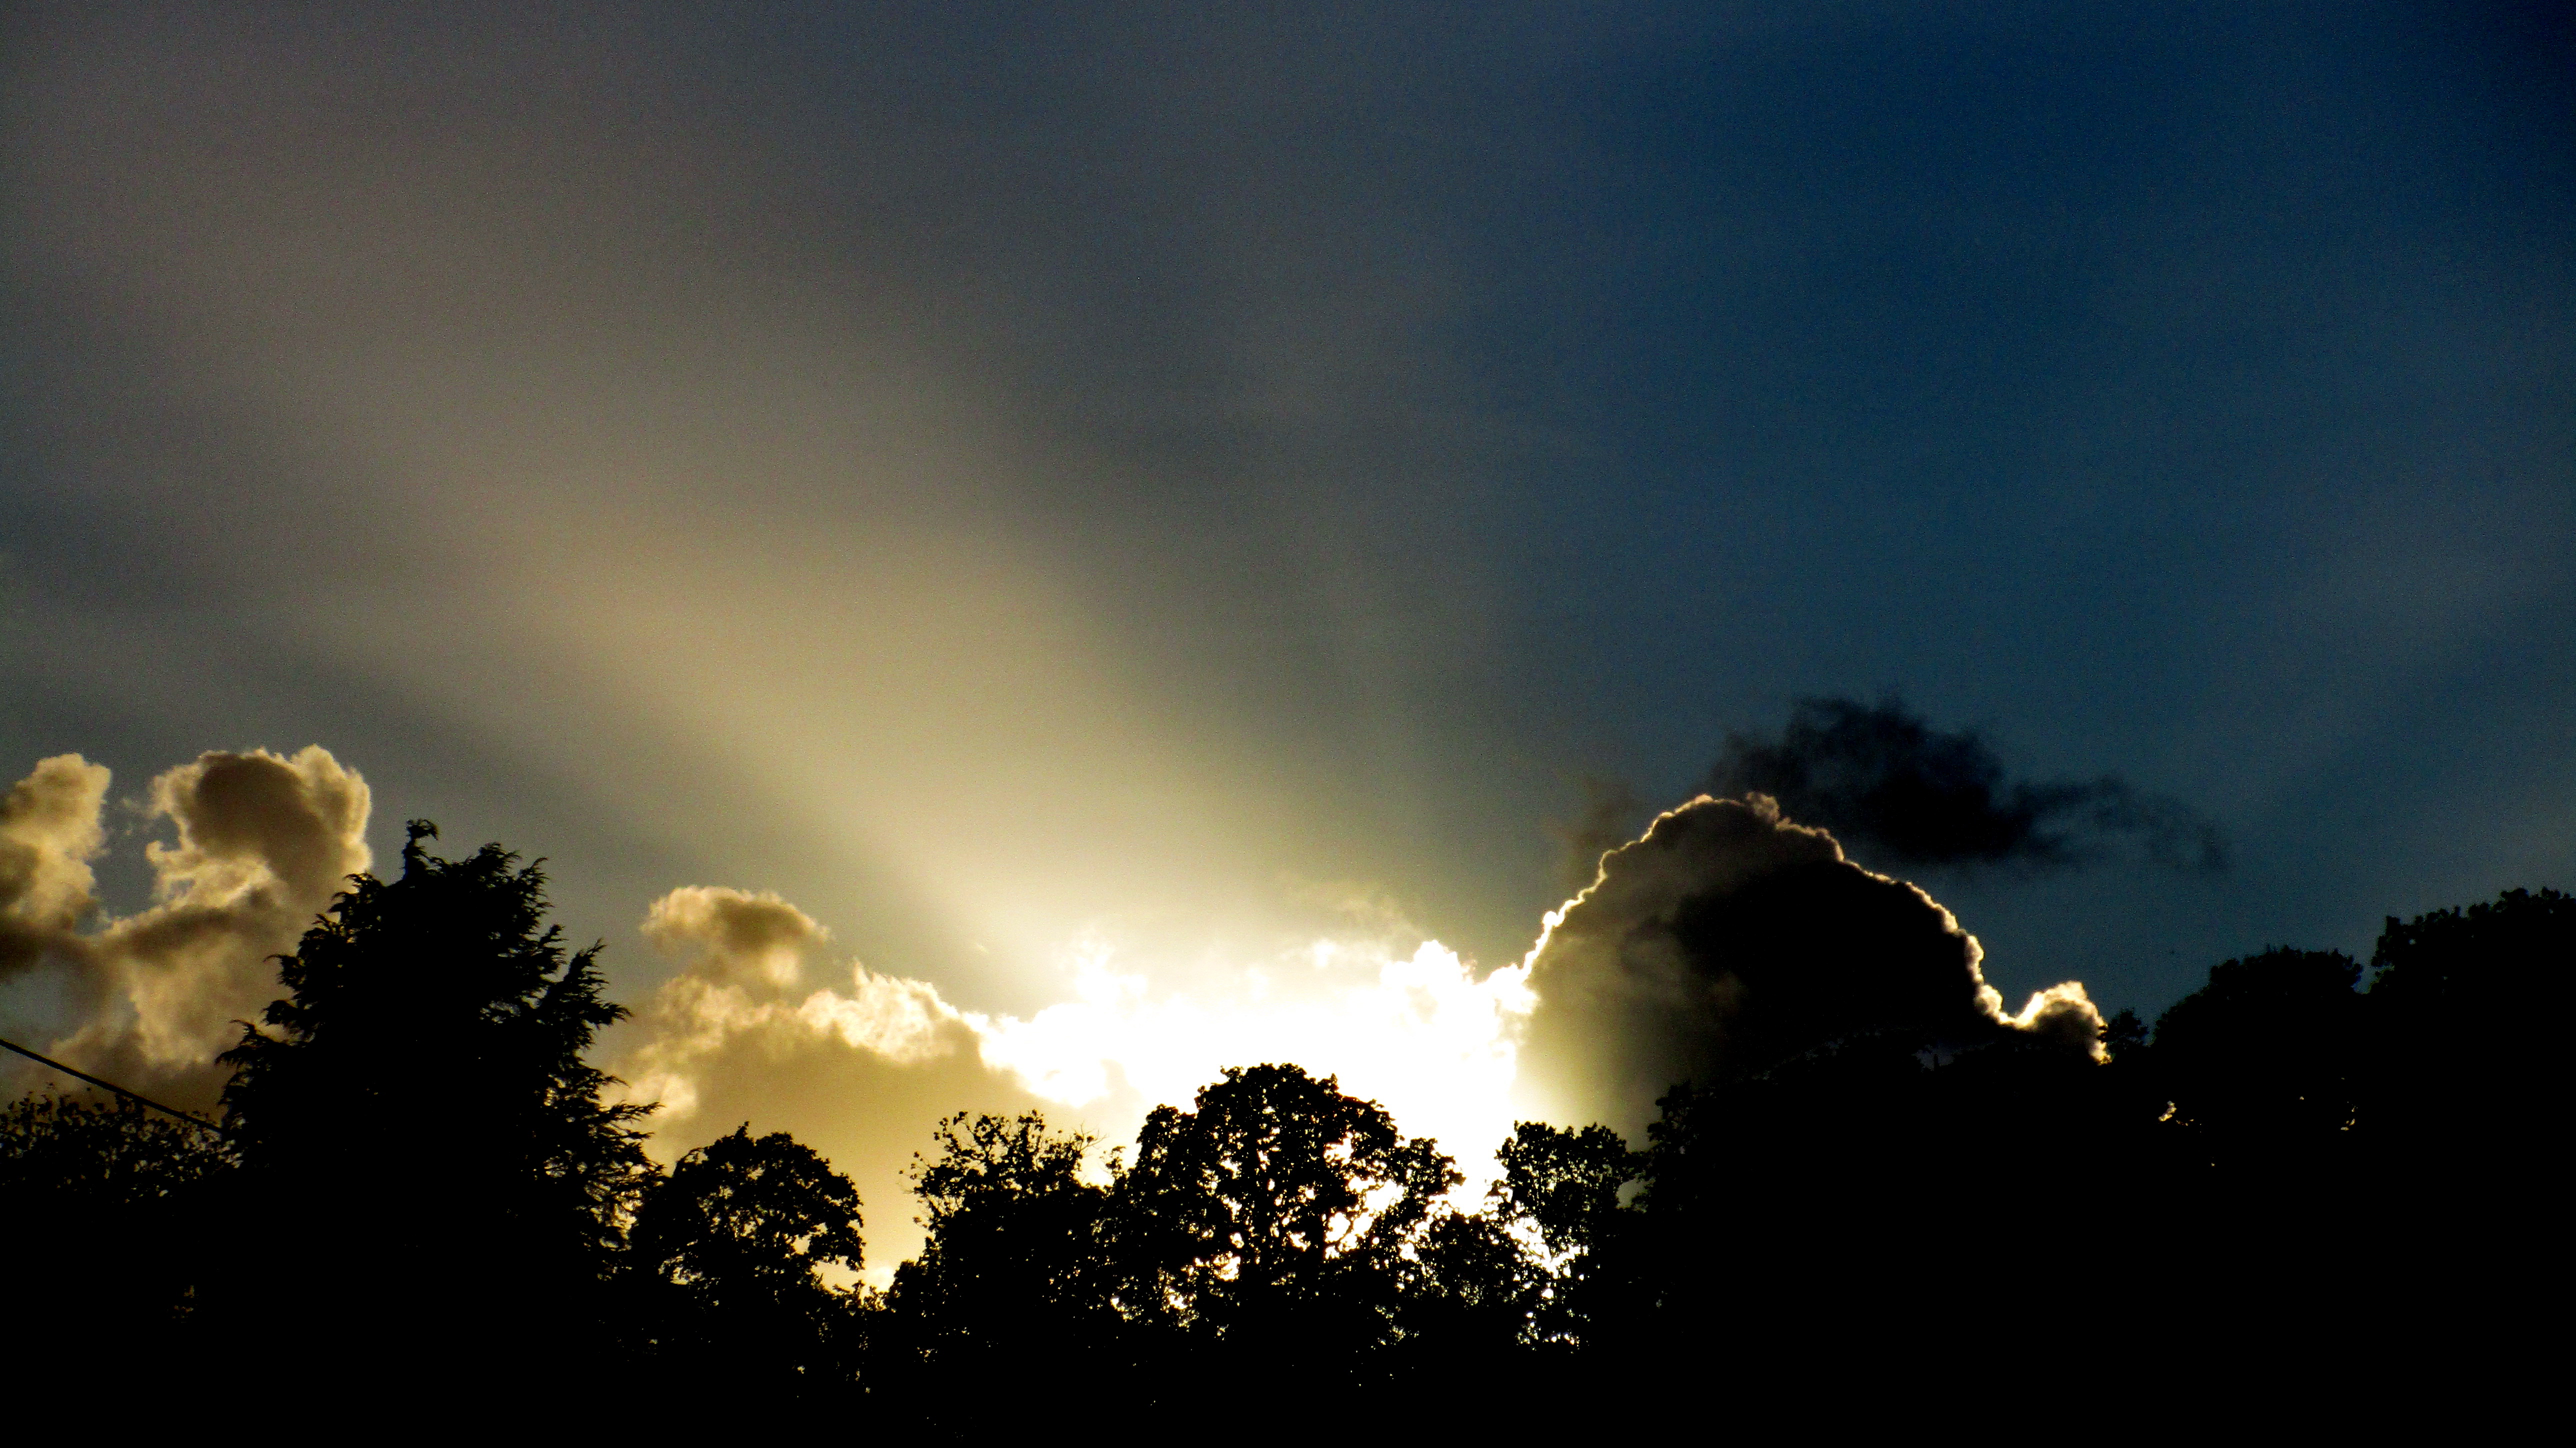
clouds, sky, cloud, nature, atmosphere, tree, daytime, light, darkness, sunlight, evening, night, morning, sun, cumulus, meteorological phenomenon, dusk, dawn, horizon, sunset, sunrise, astronomical object, computer wallpaper, backlighting, landscape, branch